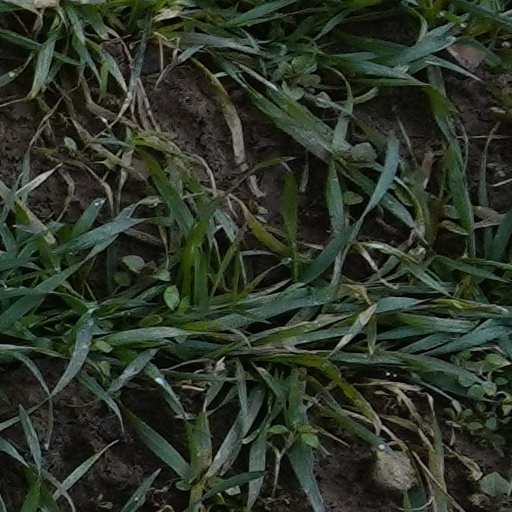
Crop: wheat